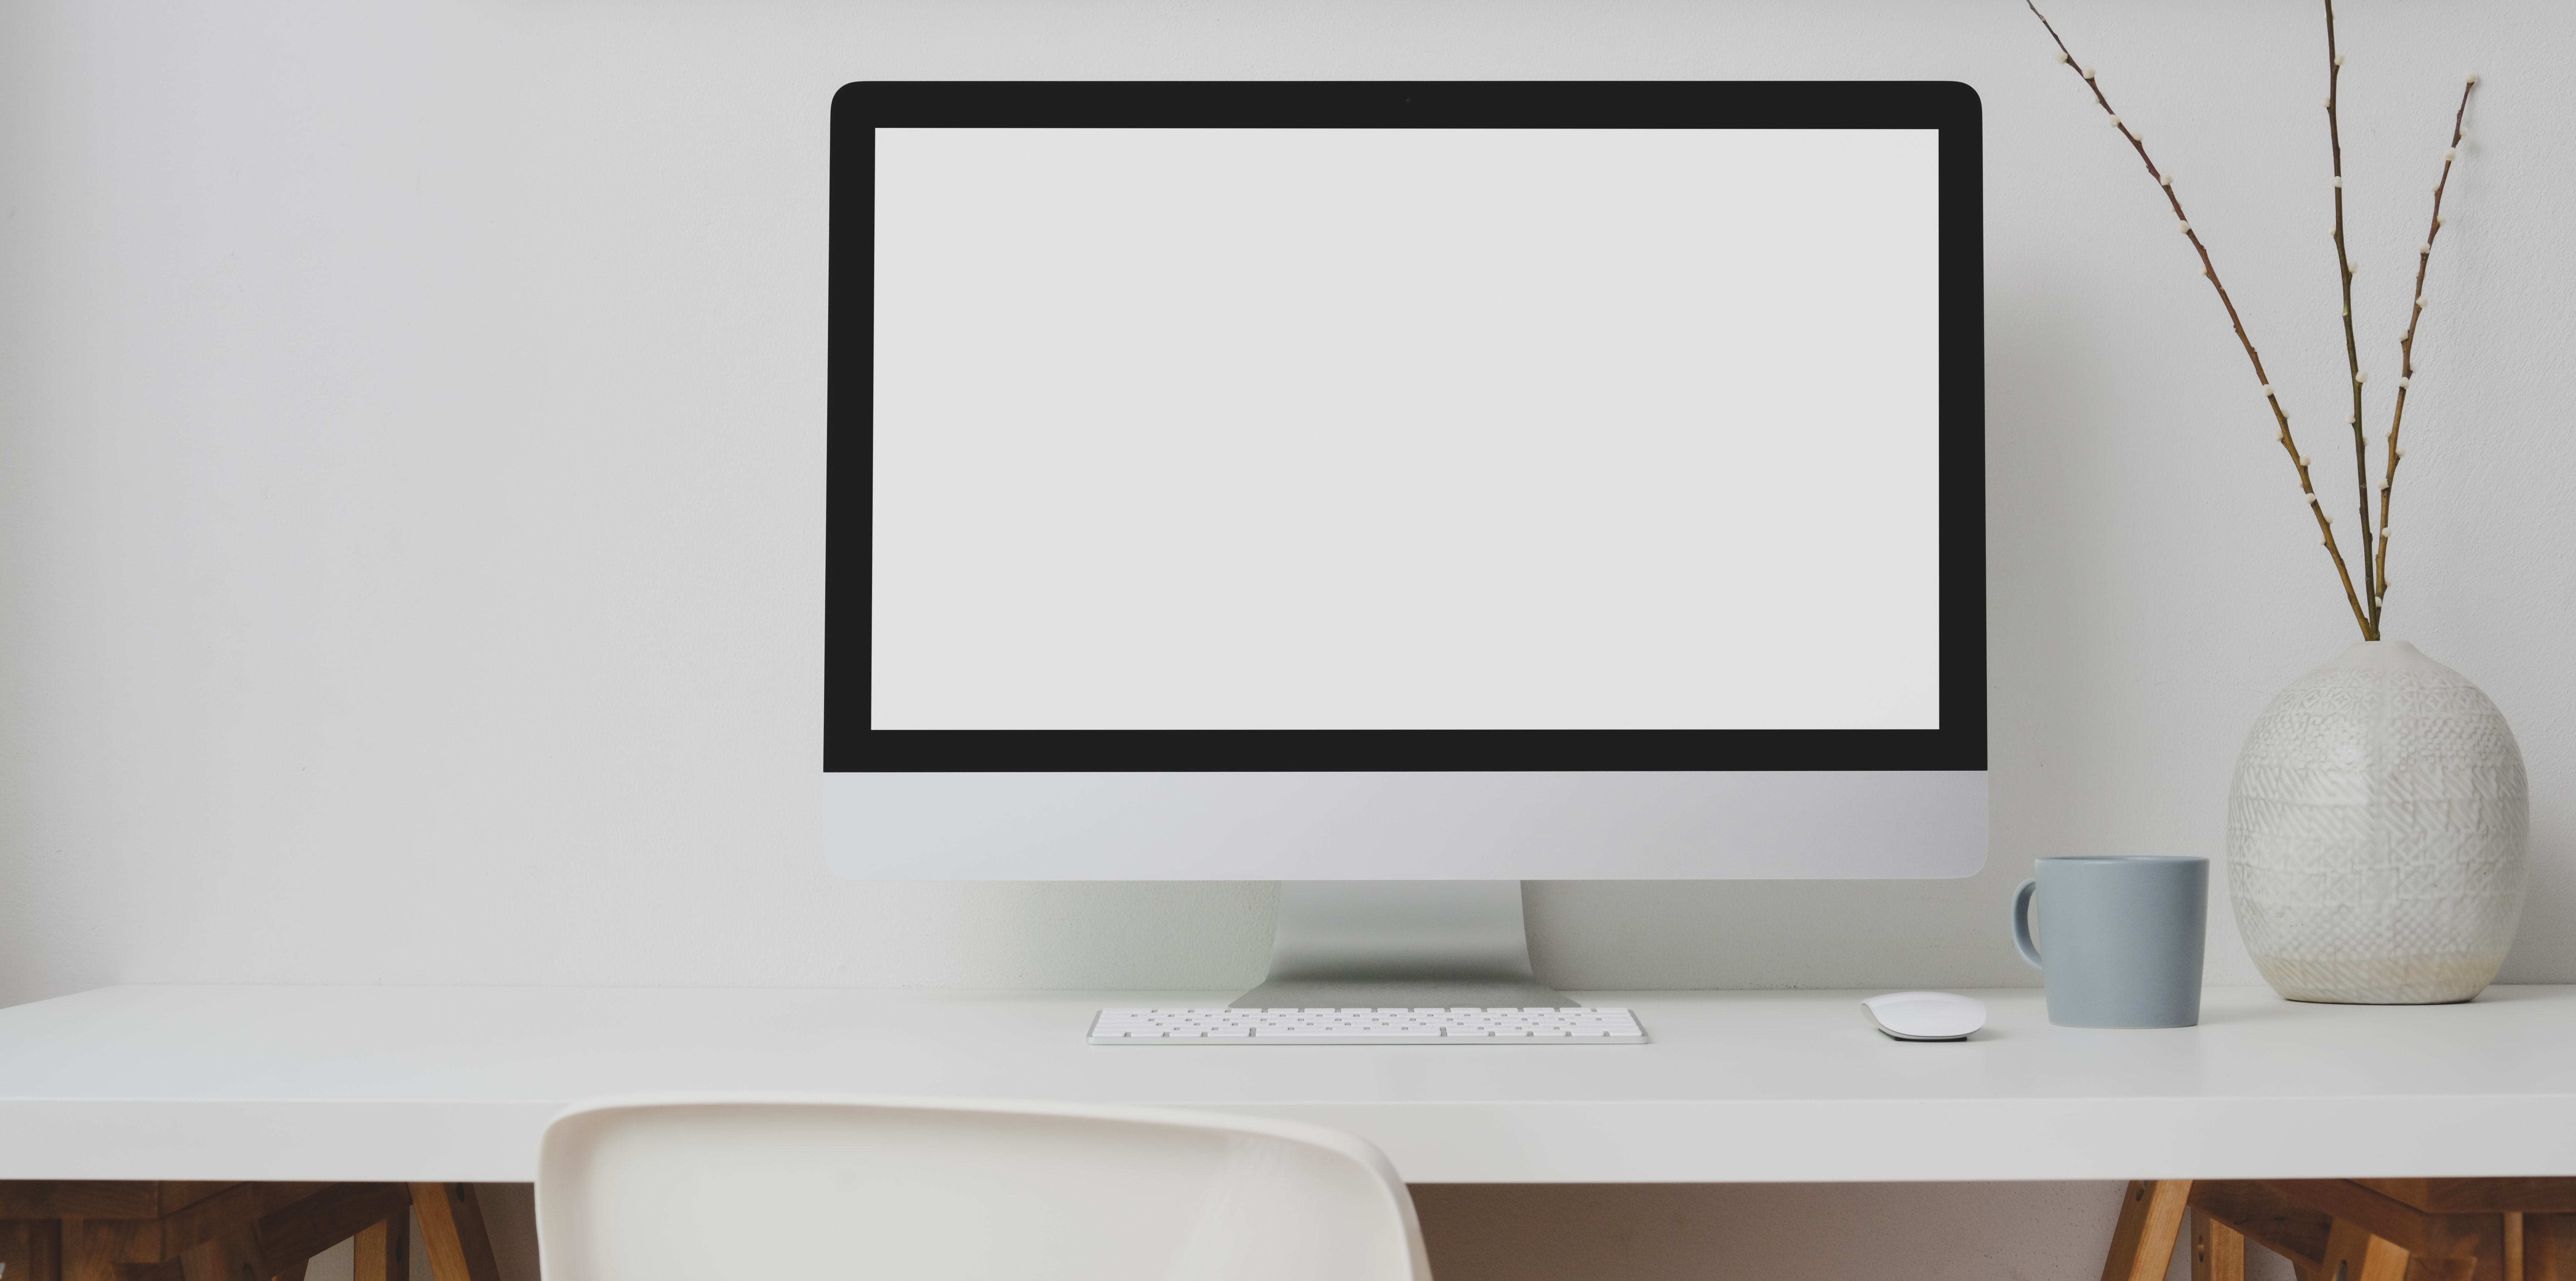
mac, room, furniture, display device, technology, screen, electronic device, Computer monitor accessory, rectangle, table, interior design, flat panel display, glass, computer desk, multimedia